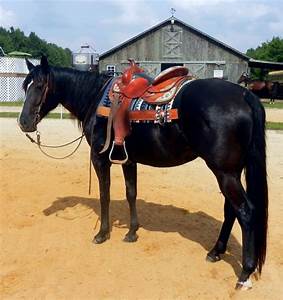
Label: horse